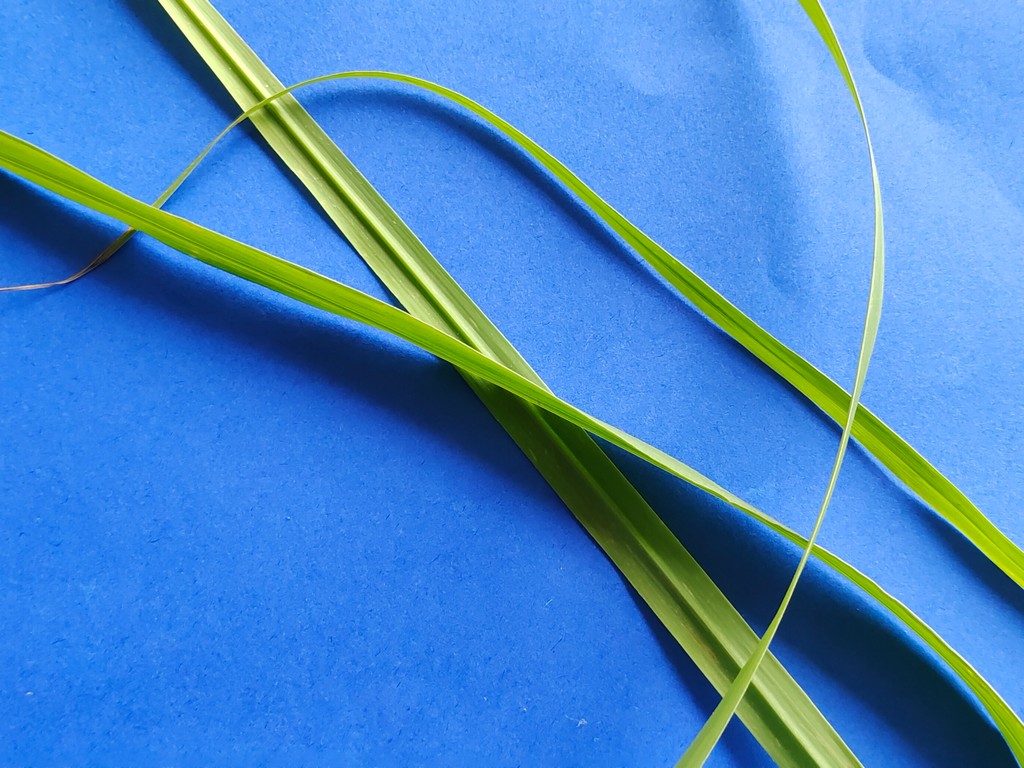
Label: Healthy